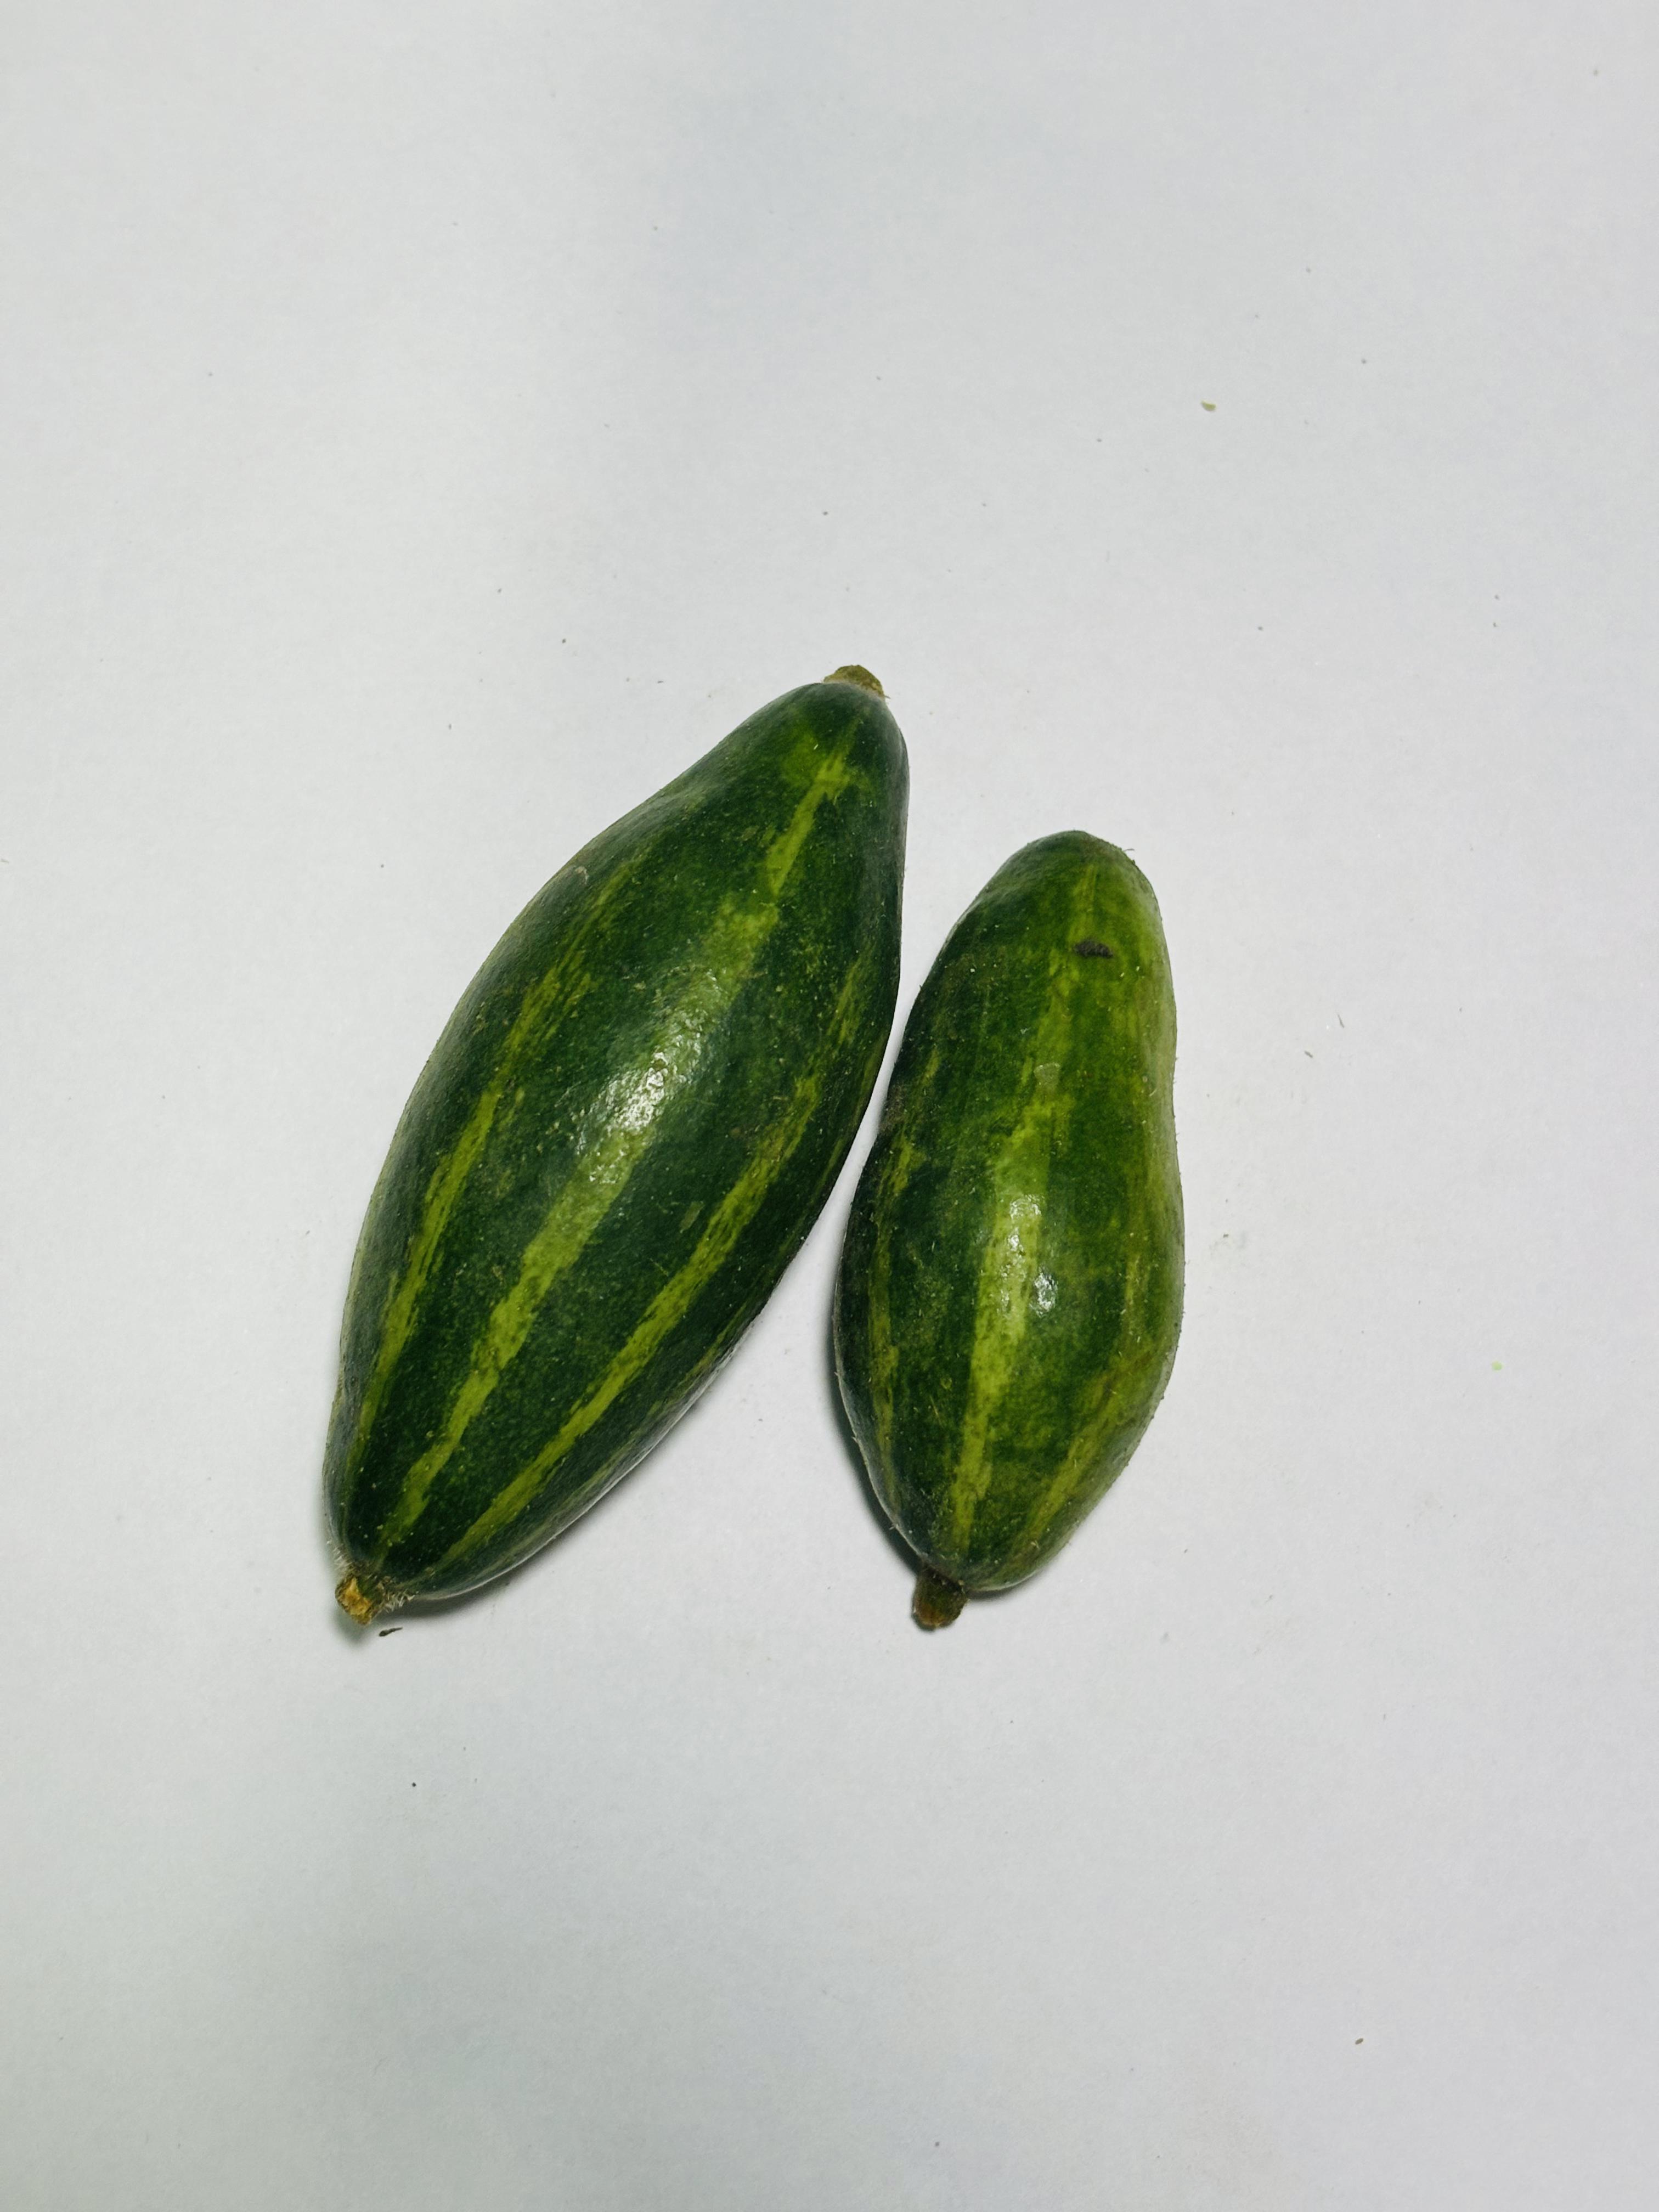
Label: Pointed gourd